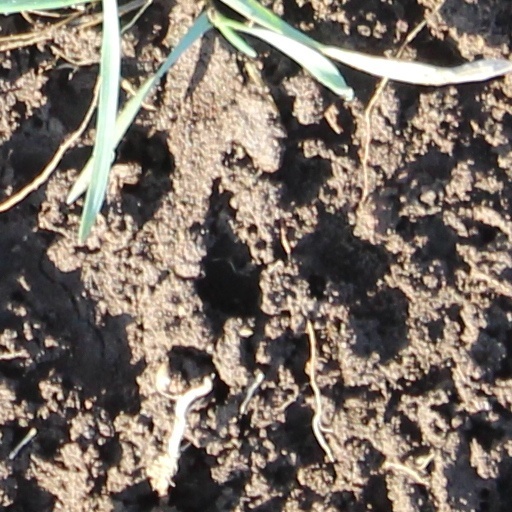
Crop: wheat